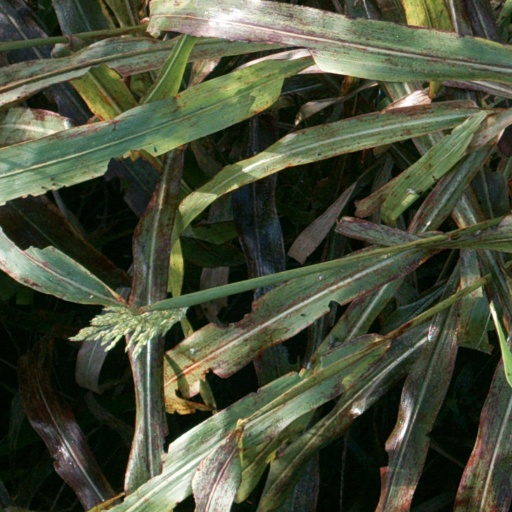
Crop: sorghum